HMS Coventry (D118)

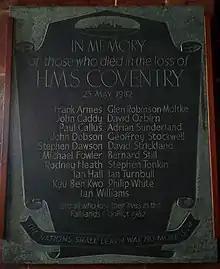
Memorial to the dead of HMS "Coventry" in Holy Trinity Church, Coventry

Crew members of "Coventry" were mentioned-in-dispatches and received commendations. CPO Aircrewman M J Tupper of No.846 NAS was awarded a Distinguished Service Medal for his part in the rescue. After the war, a cross to commemorate crew members who lost their lives was erected on Pebble Island.